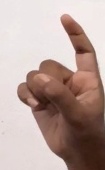
ASL sign: Z